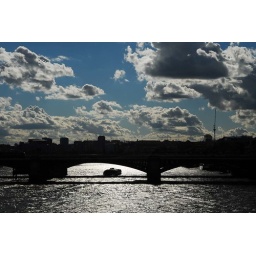
boat under bridge